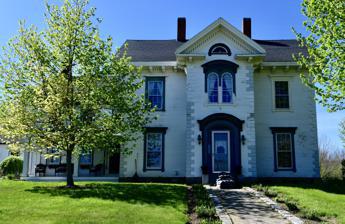
Building: Timothy and Jane Williams House
Country: United States of America
Year built: 1859
Historic house in Maine, United States United States historic place Timothy and Jane Williams House U.S. National Register of Historic Places Location 34 Old County Rd., Rockland, Maine Coordinates 44°6′9″N 69°8′34″W / 44.10250°N 69.14278°W / 44.10250; -69.14278 Area 1.2 acres (0.49 ha) Built 1859 ( 1859 ) Architect Overlock, James Architectural style Italianate NRHP reference No. 05001441 Added to NRHP December 21, 2005 The Timothy and Jane Williams House is a historic house at 34 Old County Road in Rockland, Maine .  Built about 1859, it is one of the finest local examples of Italianate architecture, and was built for someone closely associated with the area's important 19th-century lime processing industry.  It was listed on the National Register of Historic Places in 2005. Description and history The Williams House stands in what is now a rural residential area of western Rockland, on the northwest side of Old County Road, formerly a through road between Thomaston and Camden , and now largely used to bypass downtown Rockland.  The house stands opposite one of the Rockland area's many former lime quarries.  It is a 2 + 1 ⁄ 2 -story wood-frame structure, with a gabled roof and clapboarded exterior.  A lower two-story ell extends to the left, also covered by a gabled roof.  The building corners are quoined, and the main eaves are studded with heavy brackets and lined by dentil moulding.  A two-story gabled section projects at the center of the front facade, housing the main entrance in a slight recess, flanked by sidelights and topped by an eyebrow transom window.  The doorway surround matches that of the paired round-arch windows above, with a bracketed segmented-arch top.  Windows are rectangular sash, with bracketed cornices and lintels. The house was built about 1859 for Timothy and Jane Williams.  Timothy Williams was a leading businessman in the period, owning lime quarries and engaging in a diverse array of other businesses.  He also served as a city selectman and in the state legislature, and was an important figure in the area's business community prior to the consolidation of the lime processing industry.  The family's house was designed by James Overlock, a prominent local architect. See also National Register of Historic Places listings in Knox County, Maine References